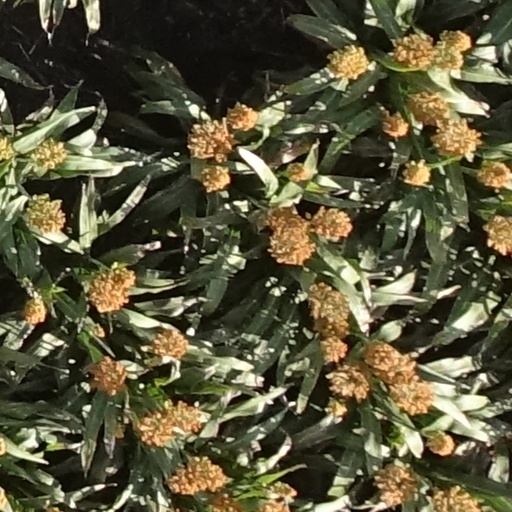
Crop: sorghum